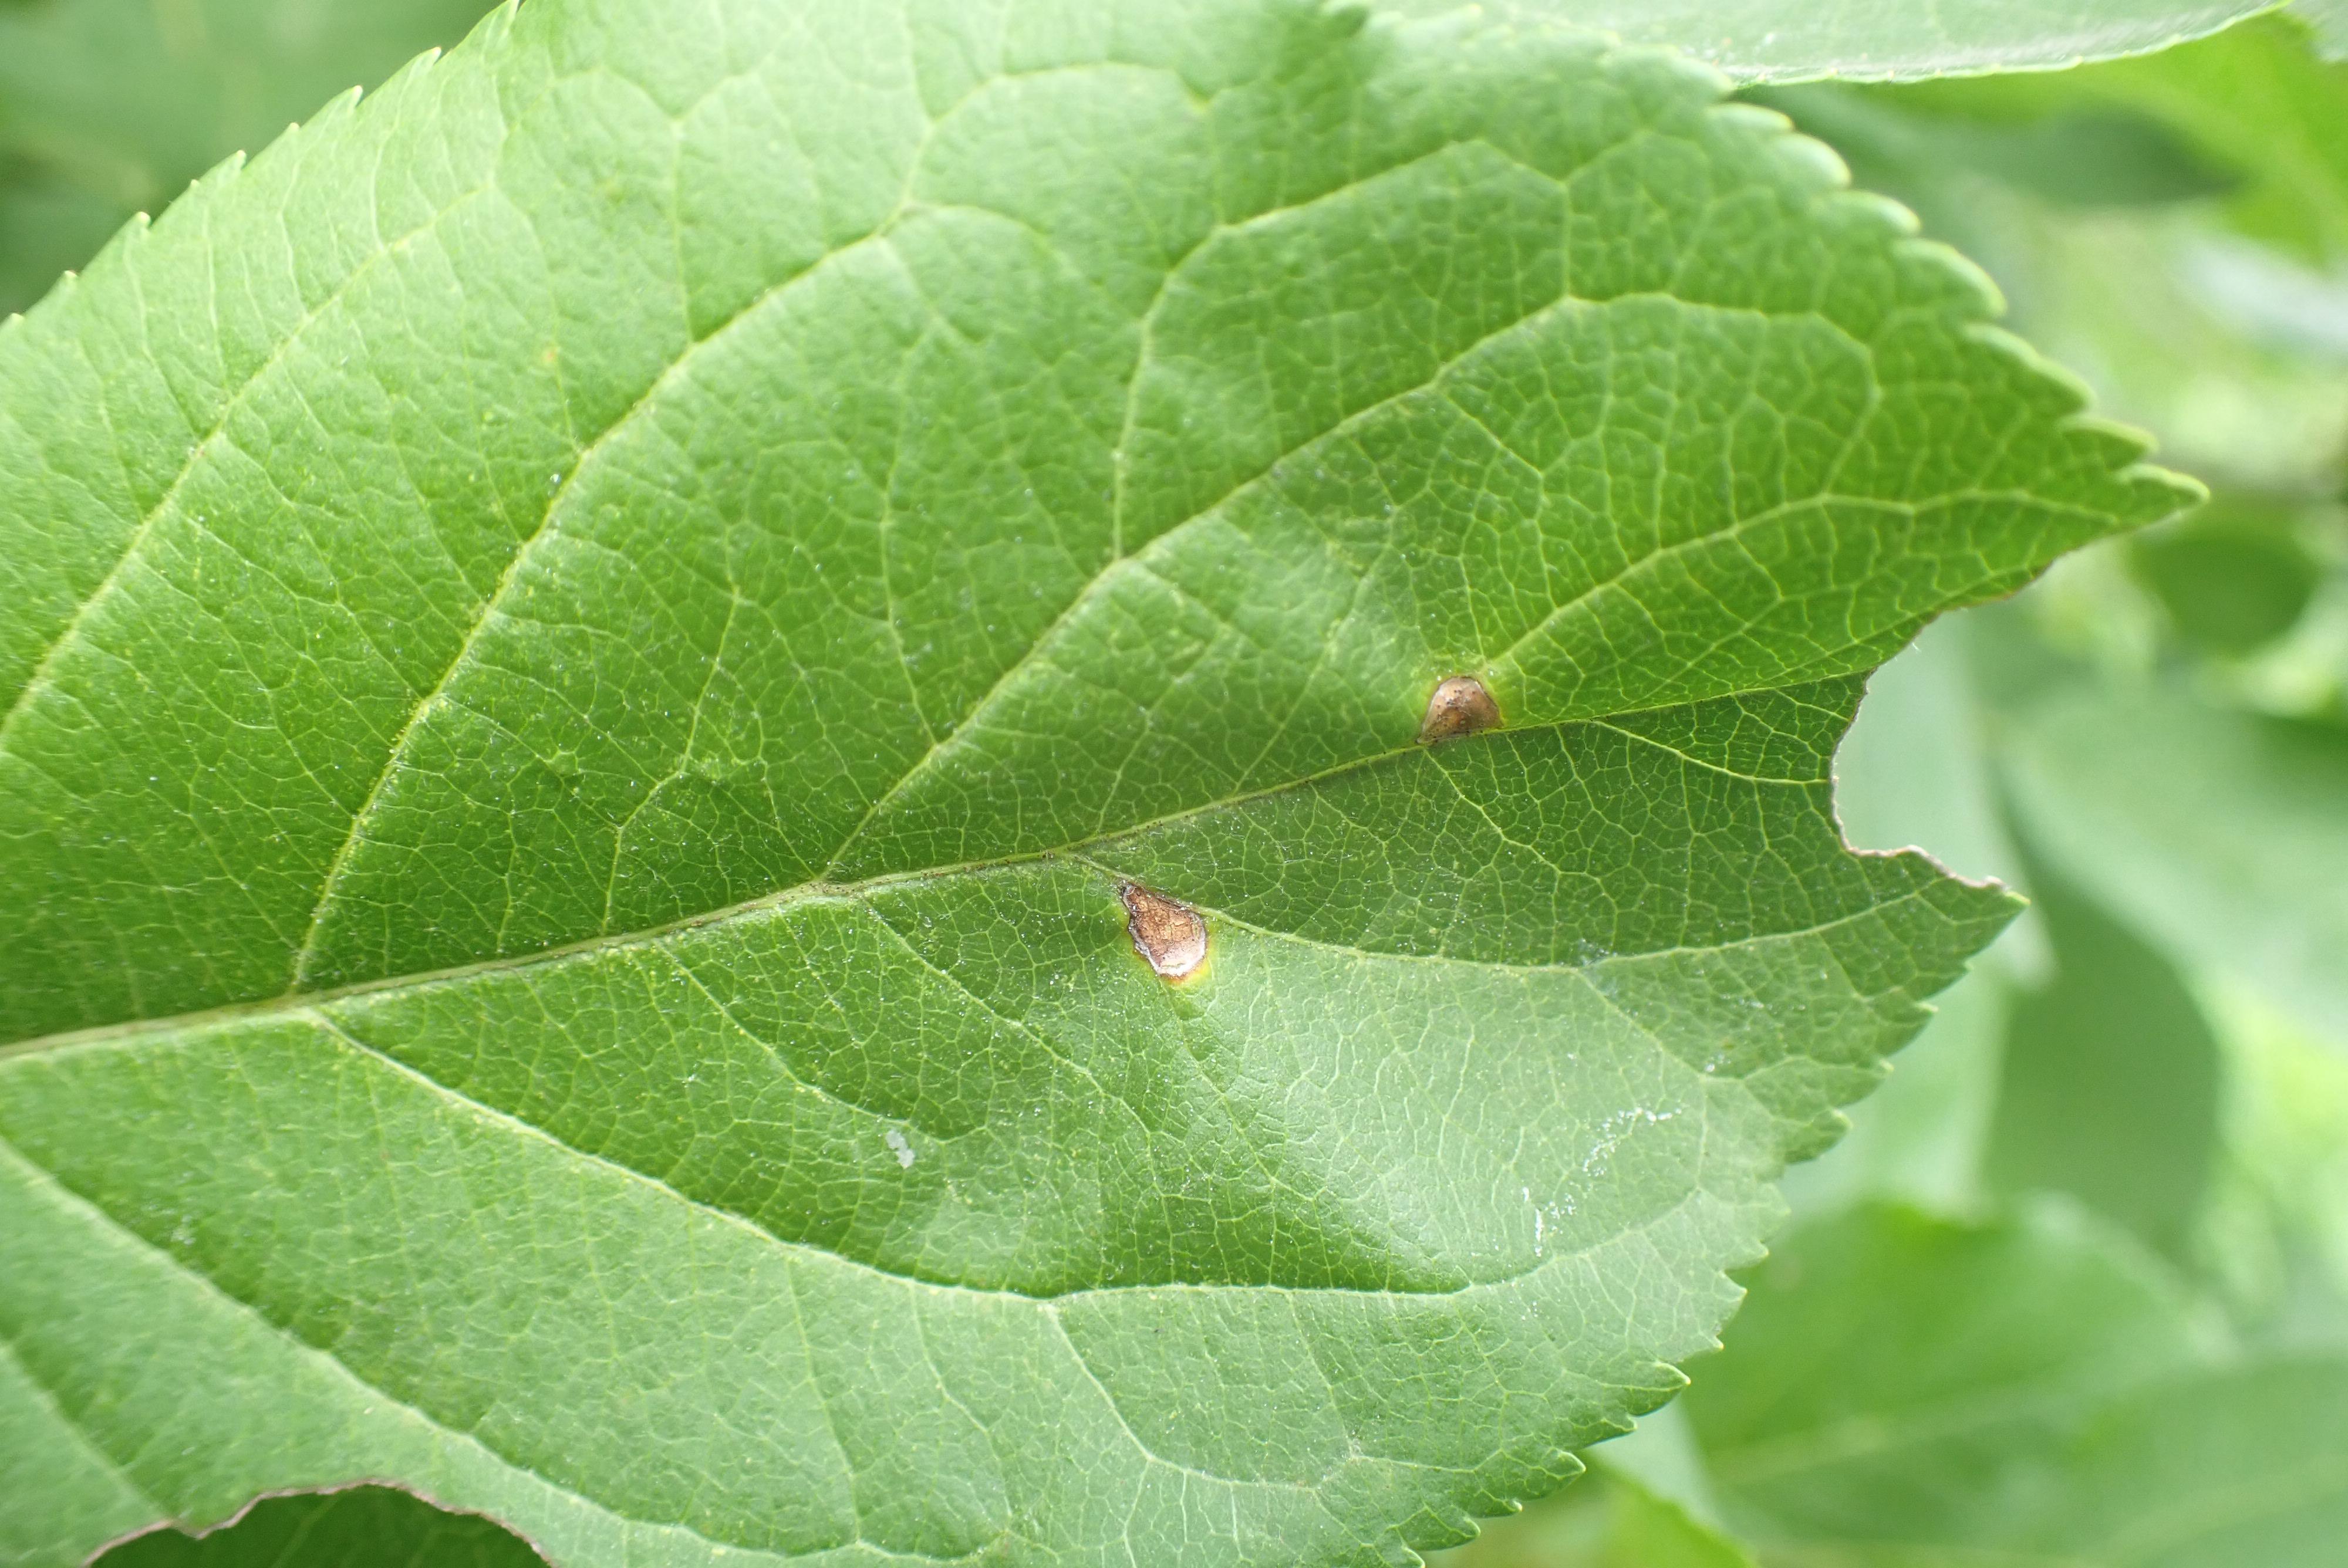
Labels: frog_eye_leaf_spot